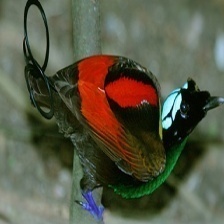
Species: WILSONS BIRD OF PARADISE
Scientific name: CICINNURUS RESPUBLICA